Santalum album

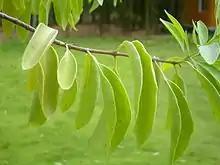

The nomenclature for other "sandalwoods" and the taxonomy of the genus are derived from this species' historical and widespread use. Etymologically it is derived from Sanskrit "chandanam", meaning "wood for burning incense", and related to "candrah", meaning "shining, glowing".